School health and nutrition services

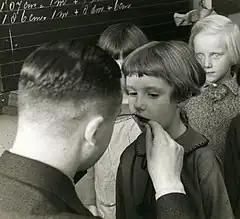

School-based health and nutrition services are provided through the school system to improve the health and well-being of children and in some cases whole families and the broader community. These services have been developed in different ways around the globe, but the fundamentals are constant: the early detection, correction, prevention or amelioration of disease, disability and abuse from which school aged children can suffer.